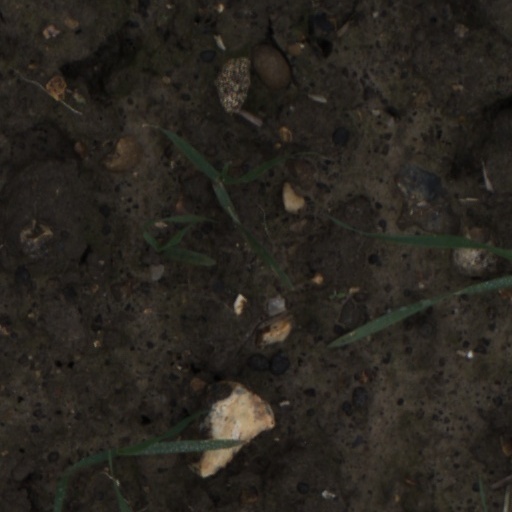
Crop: wheat